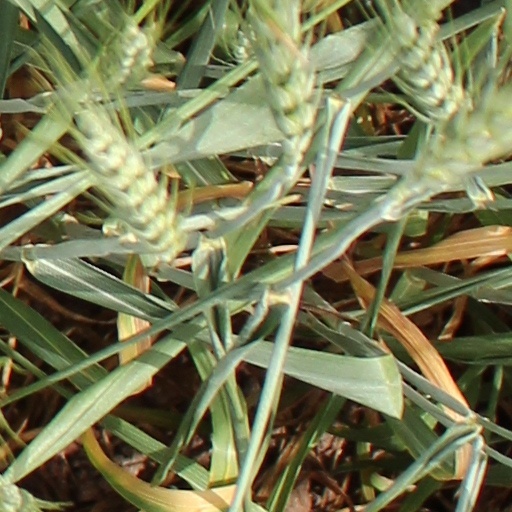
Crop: wheat